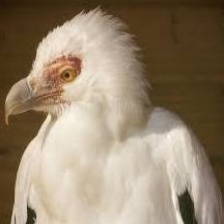
Species: PALM NUT VULTURE
Scientific name: GYPOHIERAX ANGOLENSIS
ImageNet parent category: vulture